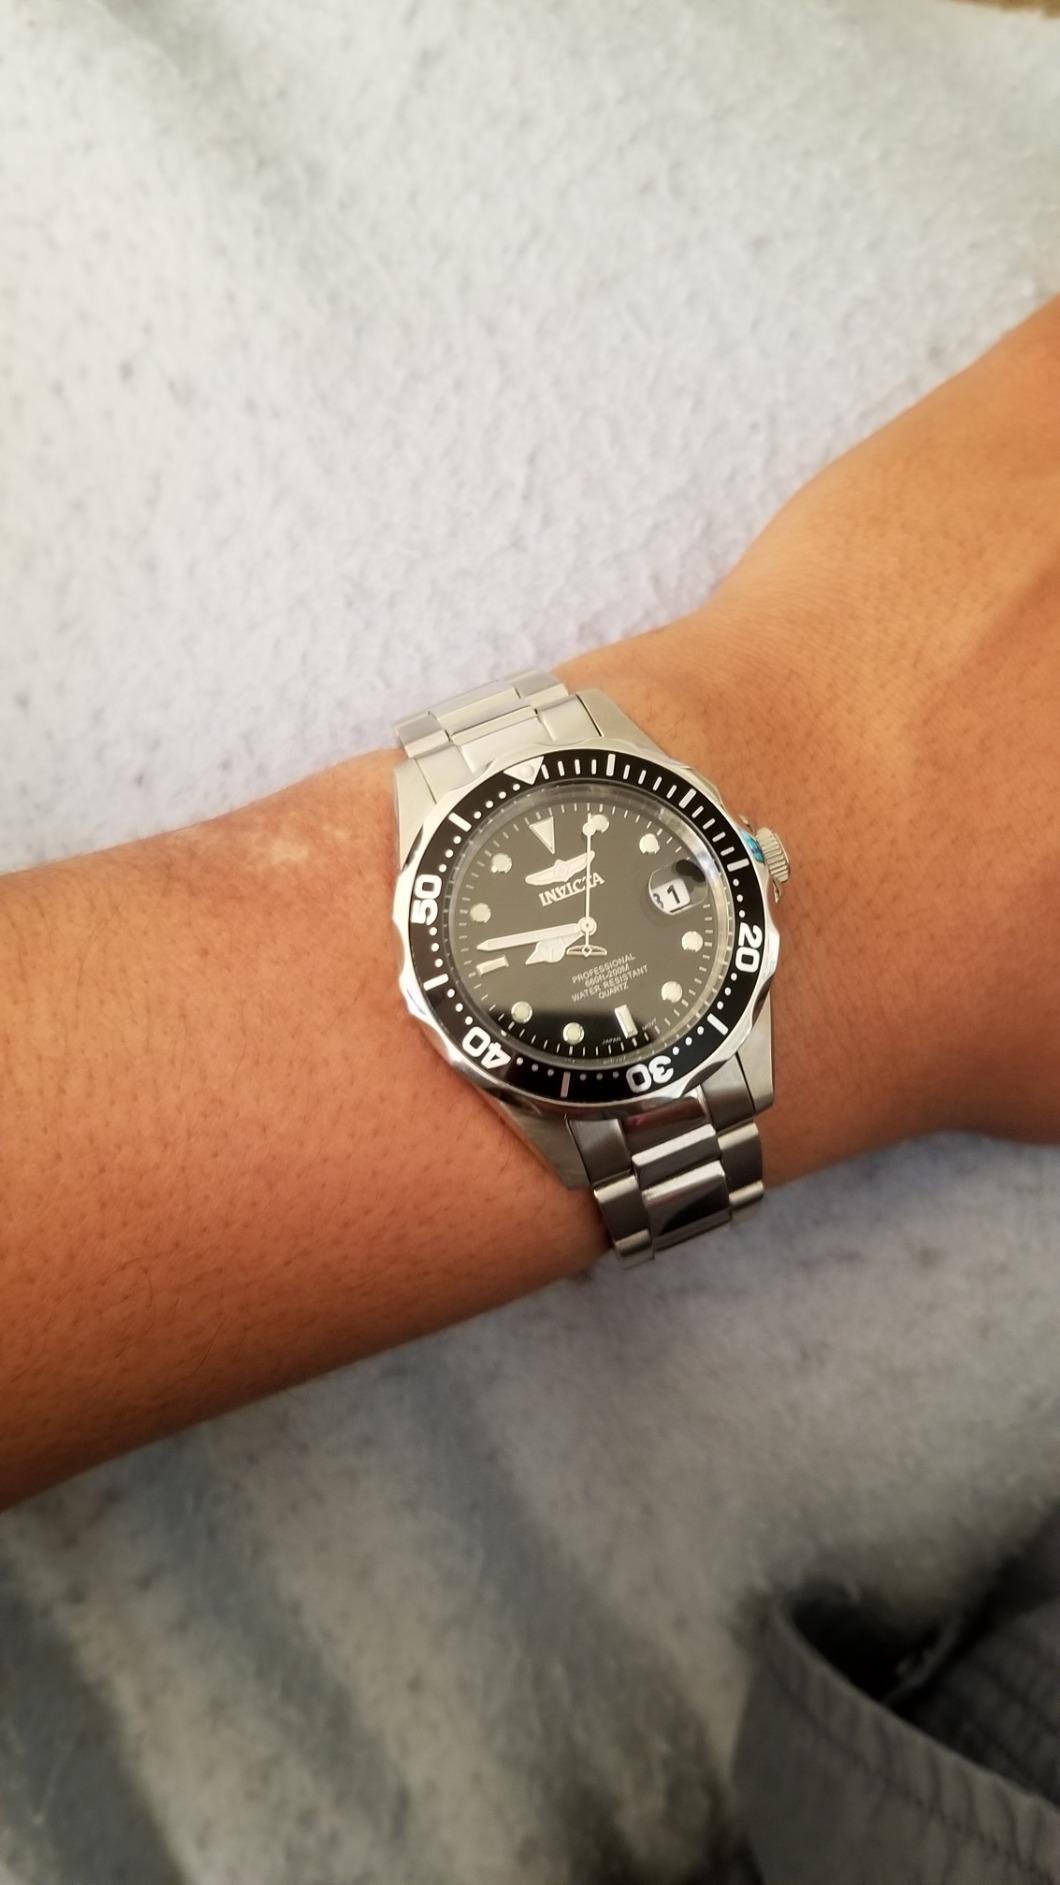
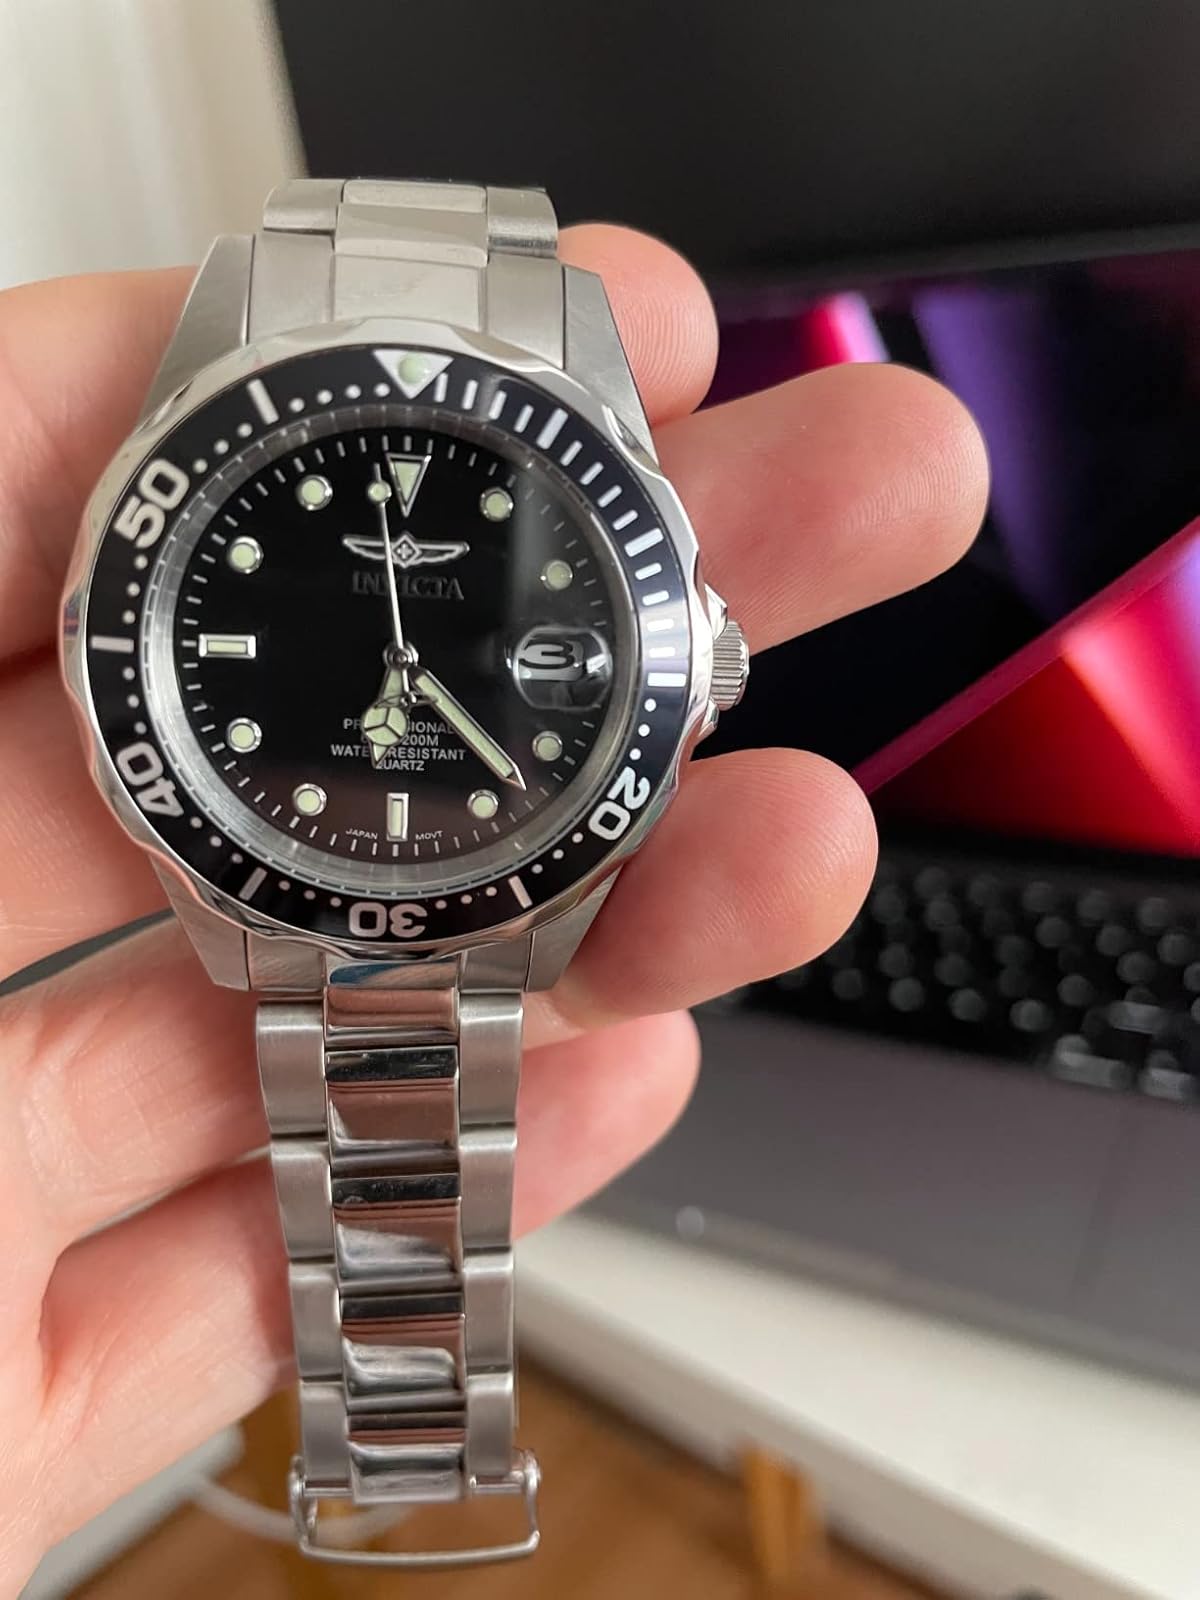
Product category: accessories_watch
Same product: yes